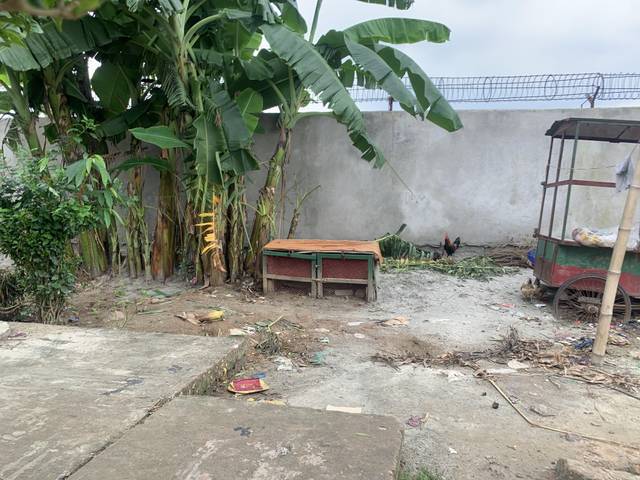
Region: Bangladesh
Coordinates: 23.826, 90.381